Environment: lab
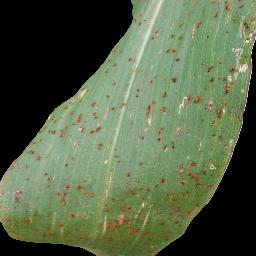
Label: common_rust